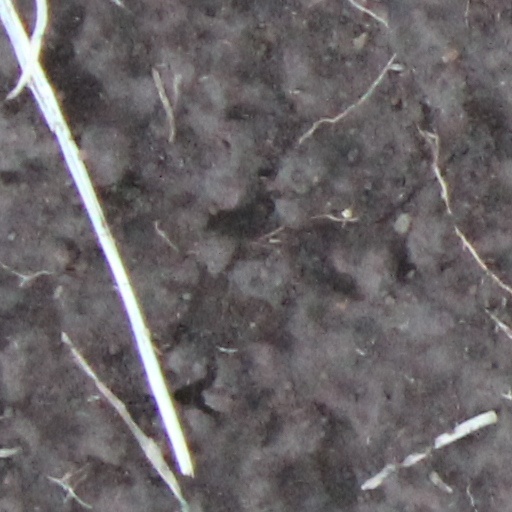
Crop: wheat